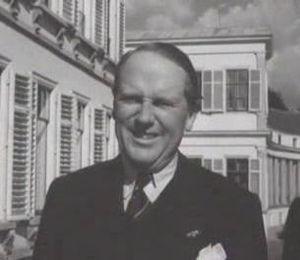
Johan Willem Beyen, né à Utrecht le 2 mai 1897 et mort à La Haye le 29 avril 1976, est un banquier, homme politique et diplomate néerlandais. Il est considéré comme l'un des Pères de l'Europe.